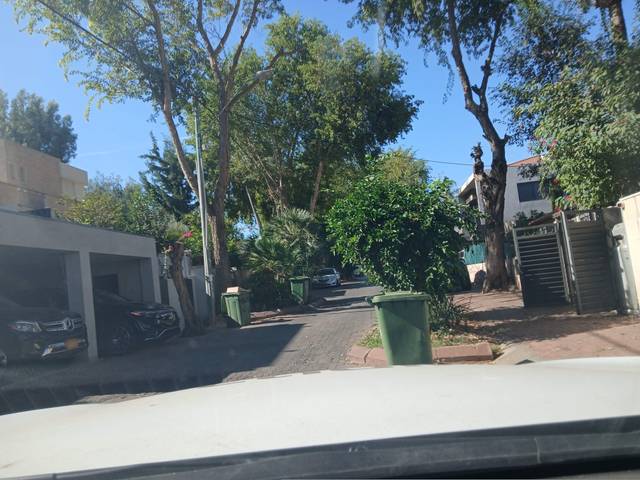
Region: Israel
Coordinates: 32.189, 34.879